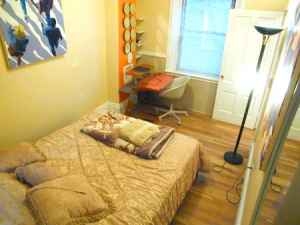
Room type: bedroom